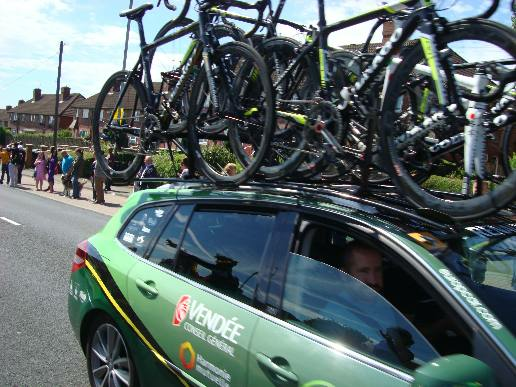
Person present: No